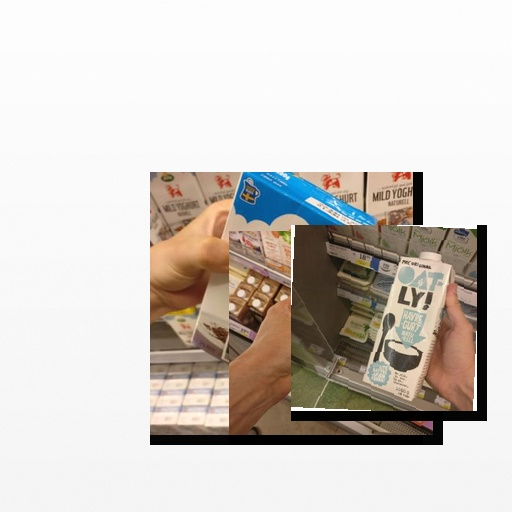
Food items: oatghurt, vanilla_soyghurt, natural_yogurt